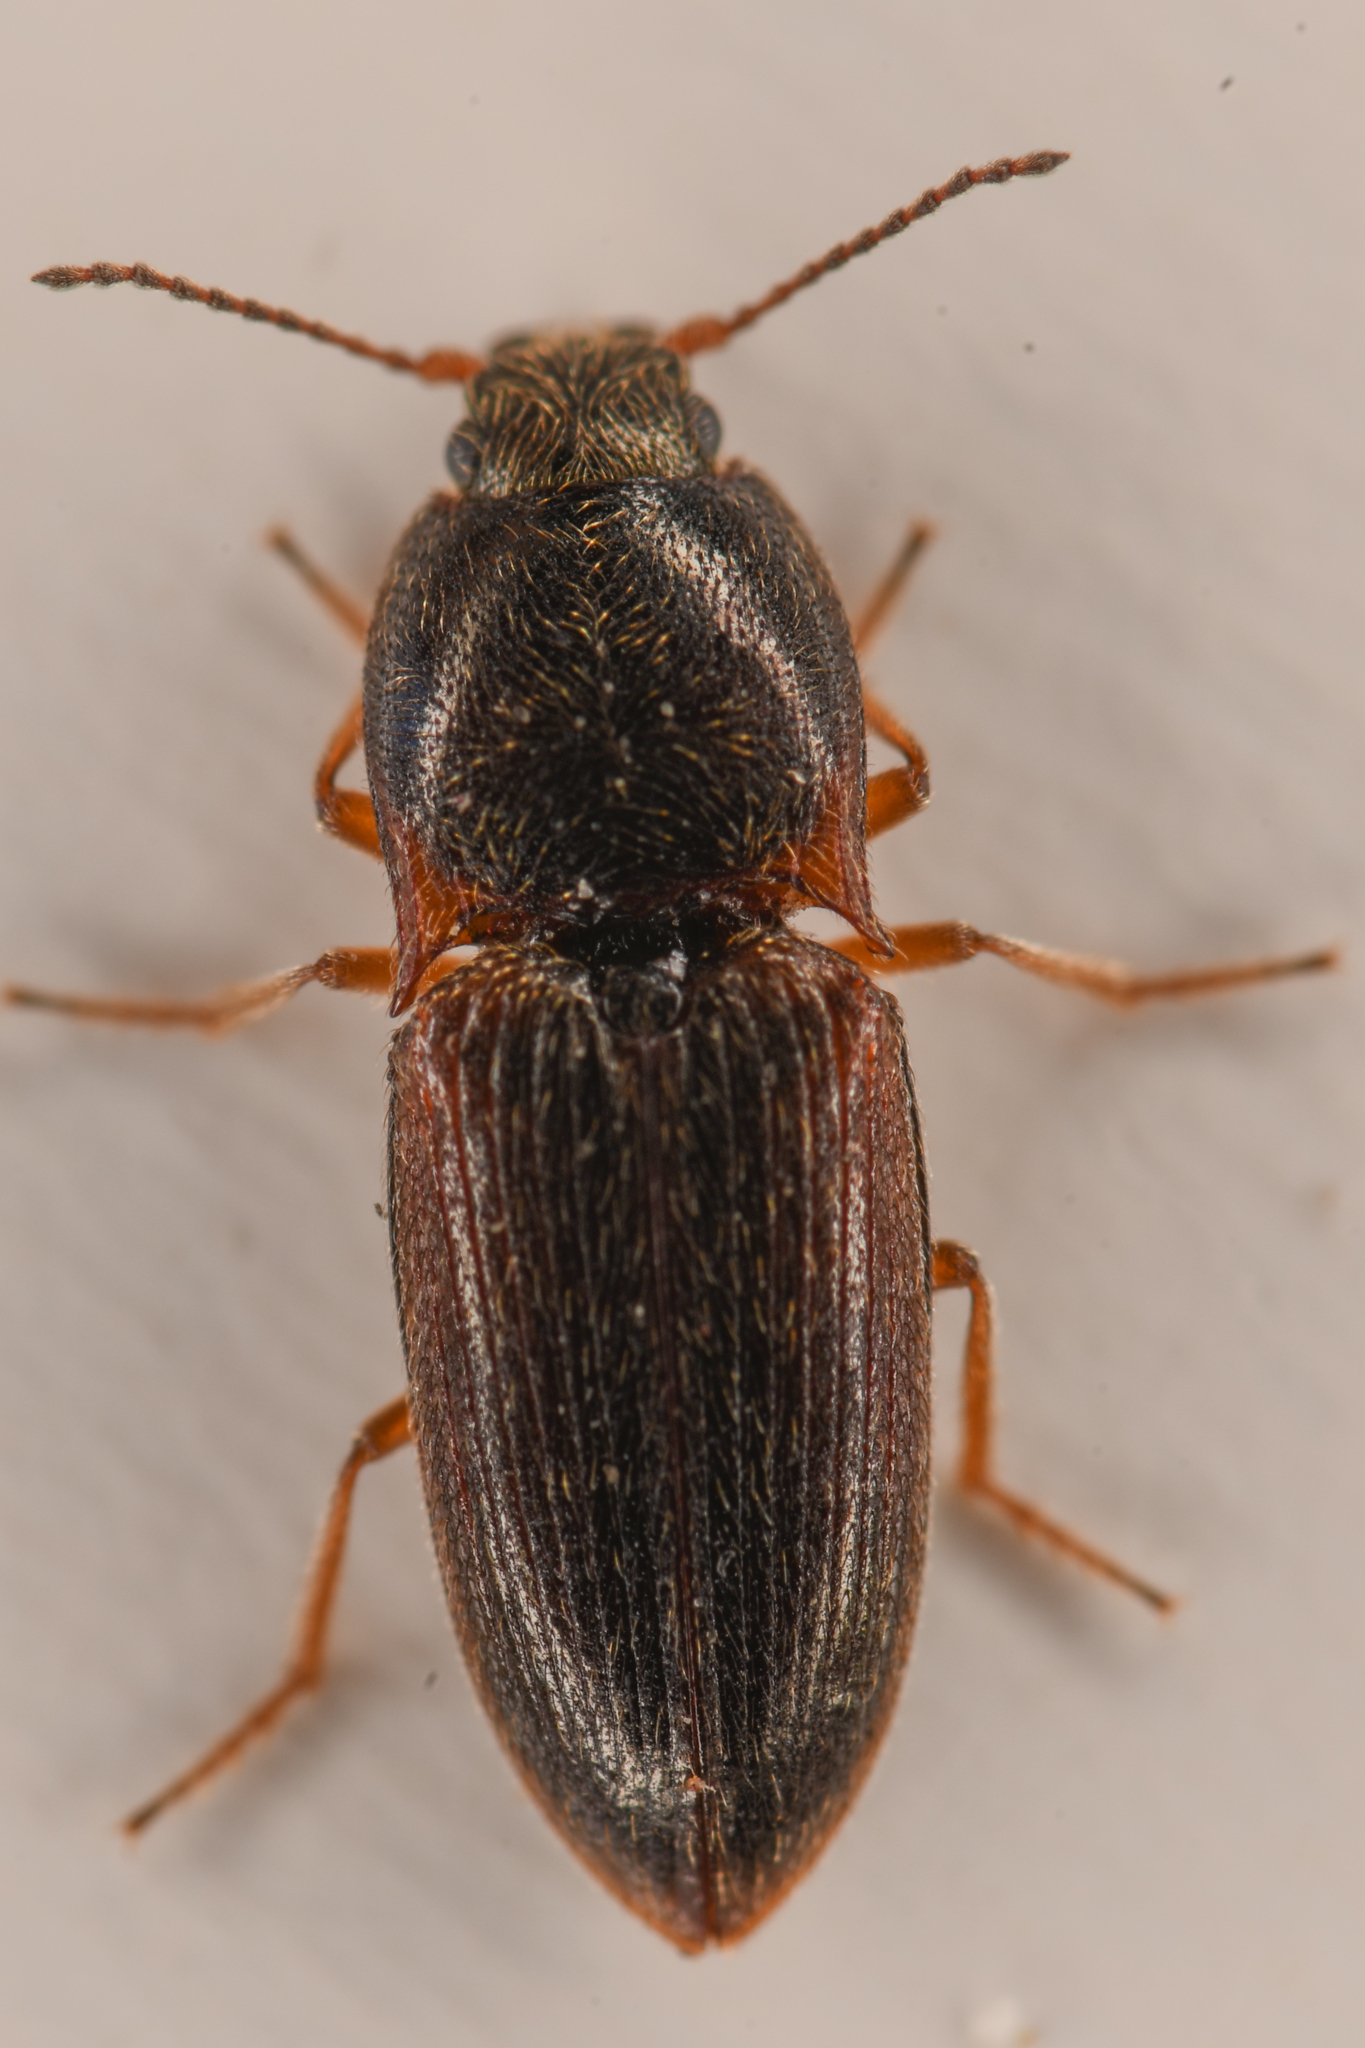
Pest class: clickbeetles_wireworms